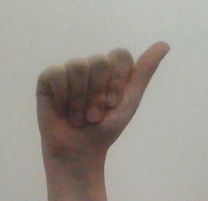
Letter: dhad